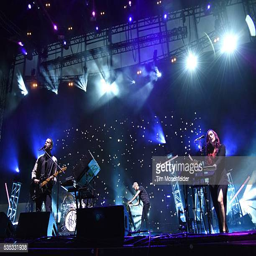
people perform during festival in politician